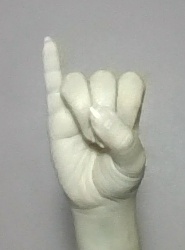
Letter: meem